Daimler Company

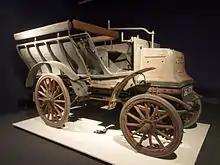
Daimler 6 hp twin-cylinder shooting brake 1897 example

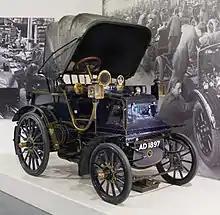
1897 Daimler Grafton Phaeton built in Coventry

On 14 January 1896 Lawson incorporated The Daimler Motor Company Limited. A prospectus was issued on 15 February. The subscription lists opened on 17 February and closed, oversubscribed, the next day. The Daimler Motor Company Limited bought The Daimler Motor Syndicate Limited from Lawson's British Motor Syndicate as a going concern. Simms was appointed consulting engineer to the new business but was not to be on the board of directors, possibly because he had become a director of the Cannstatt firm.